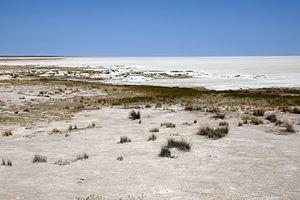
Etosha pan (Parc national d'Etosha, Namibie).